Mattia Caldara

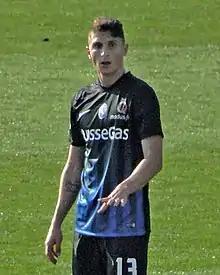
Caldara with Atalanta in 2016

Mattia Caldara (born 5 May 1994) is an Italian professional footballer who plays as a centre back.